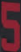
Number: 5